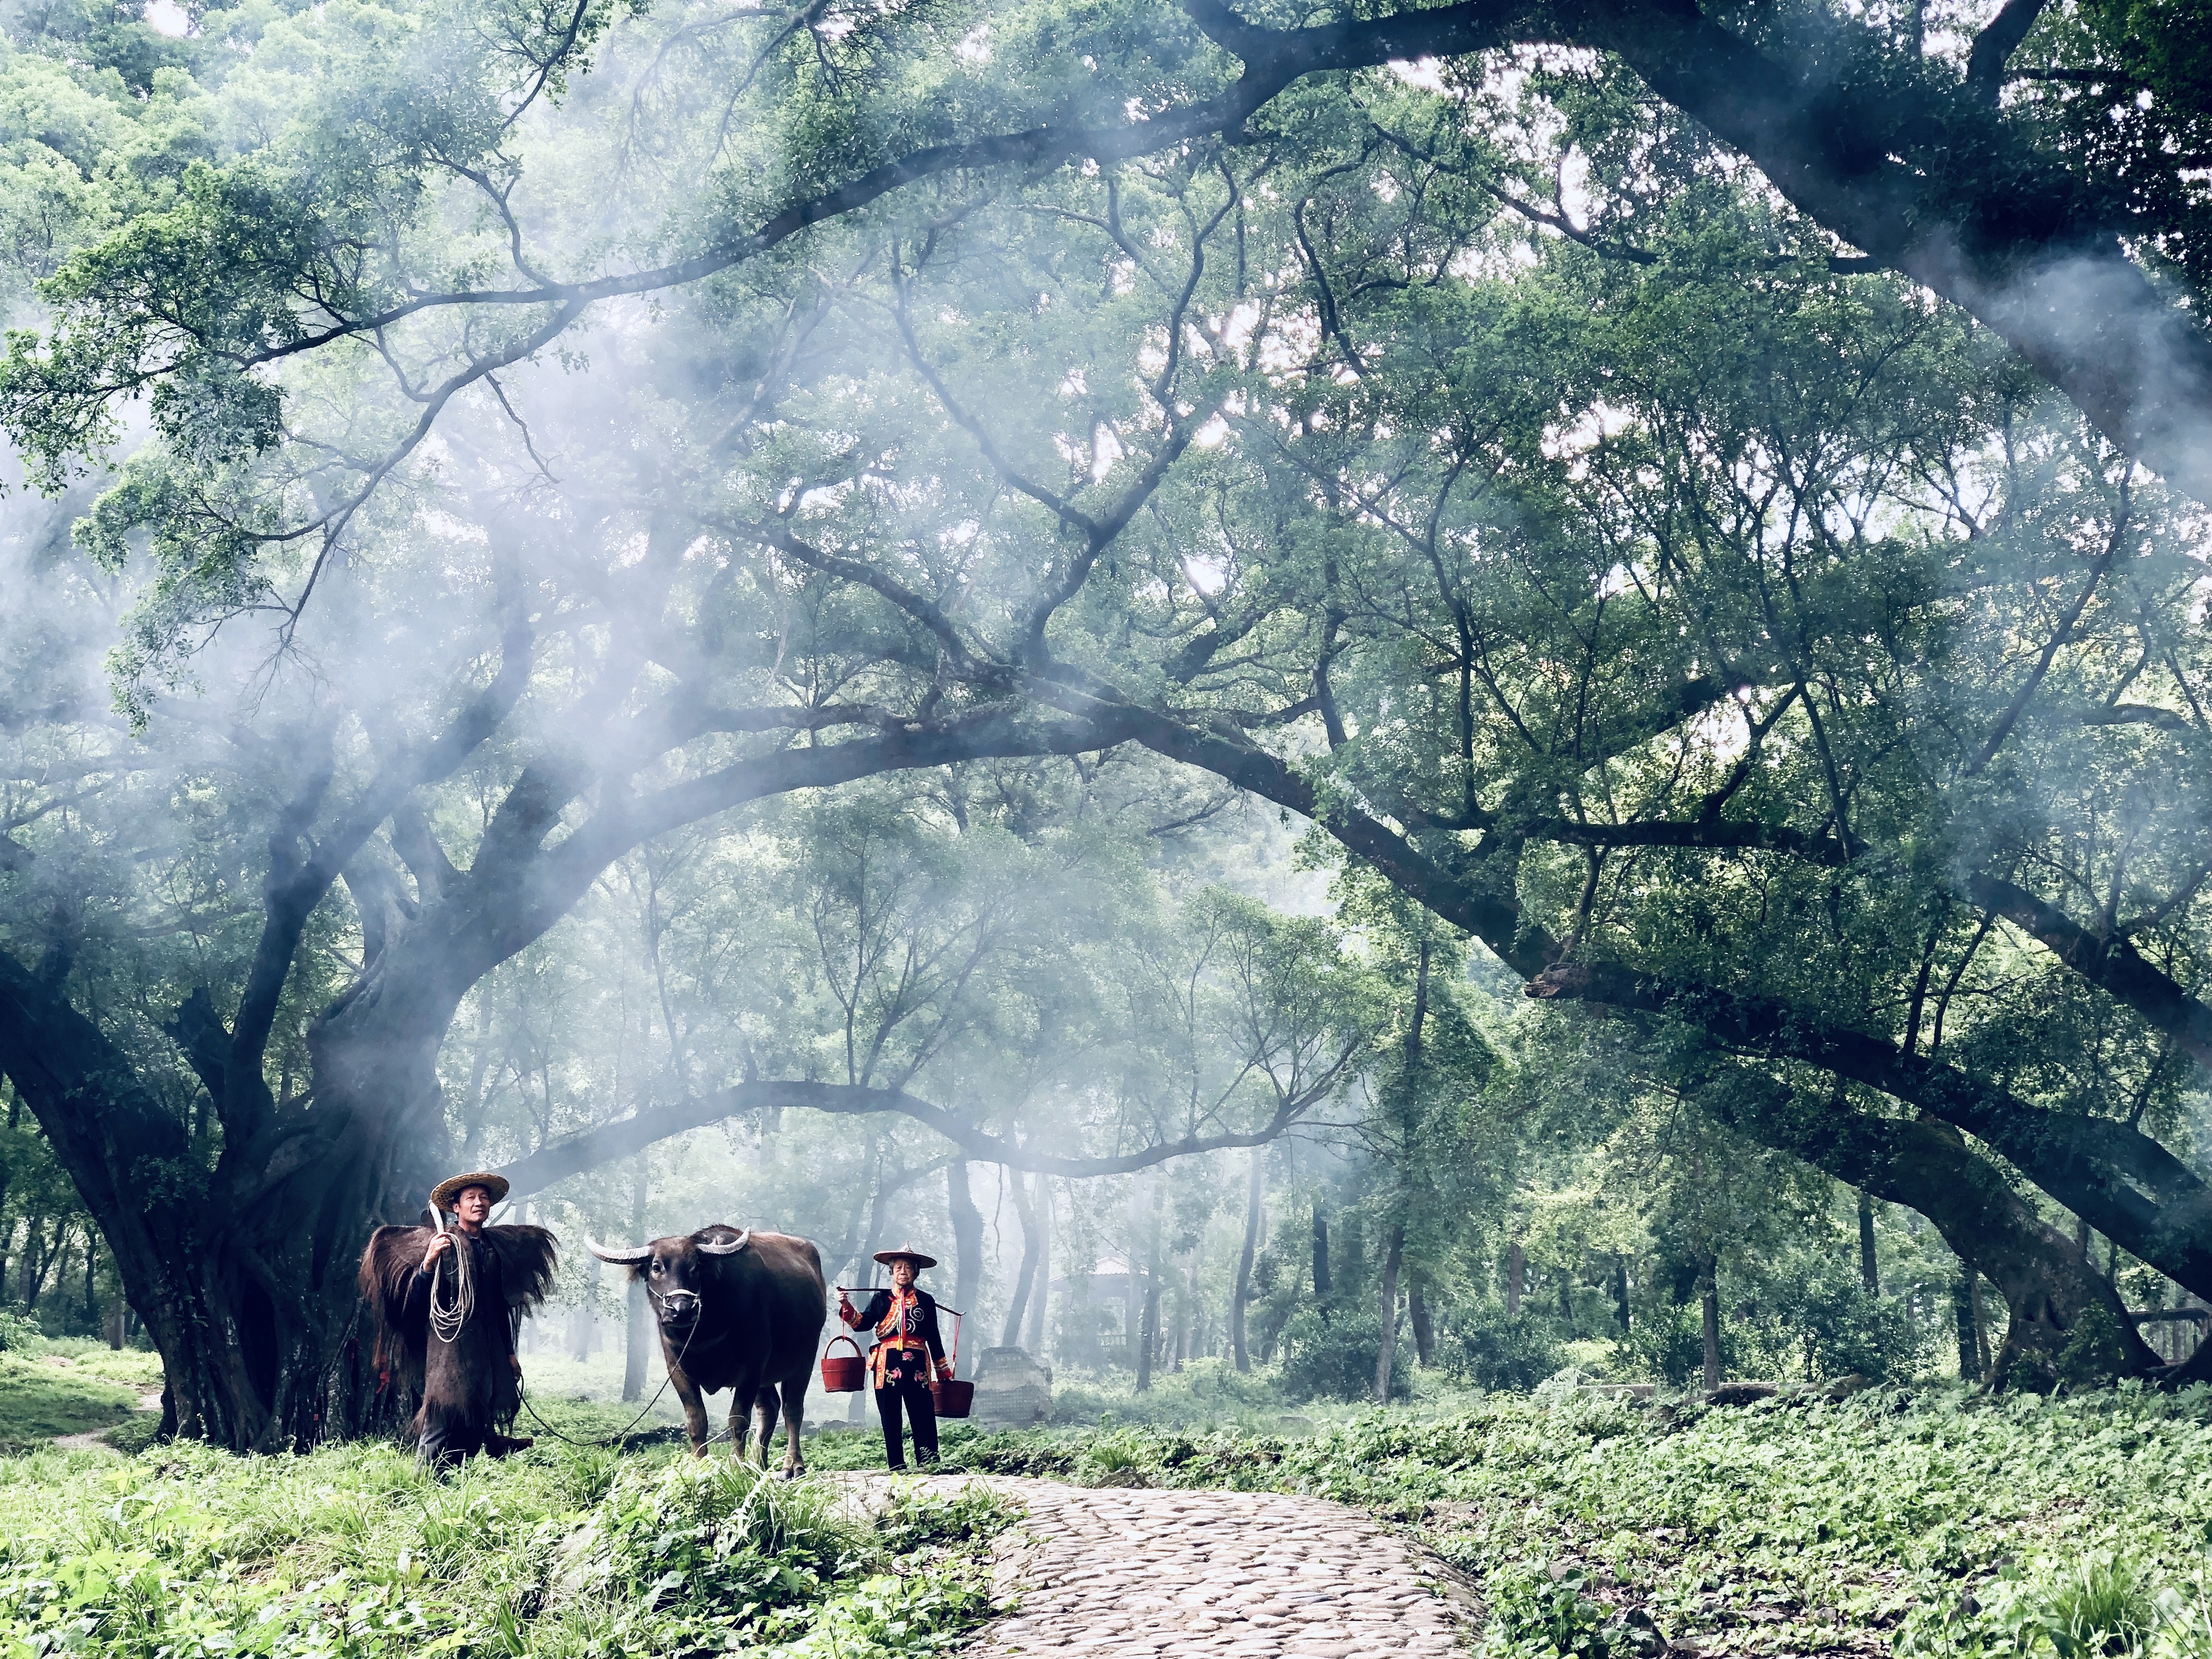
cattle, herding, forests, artificial, landscapes, People in nature, tree, nature, natural landscape, sky, atmospheric phenomenon, natural environment, woody plant, morning, cloud, branch, grass, adaptation, forest, atmosphere, plant, rural area, photography, mountain, landscape, sunlight, pasture, grassland, plantation, hill, woodland, world, road